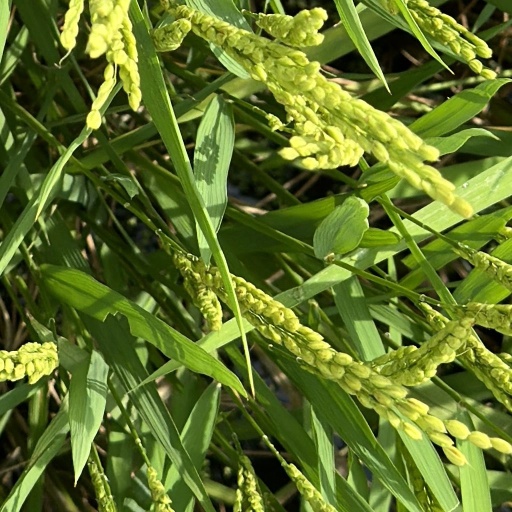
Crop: rice